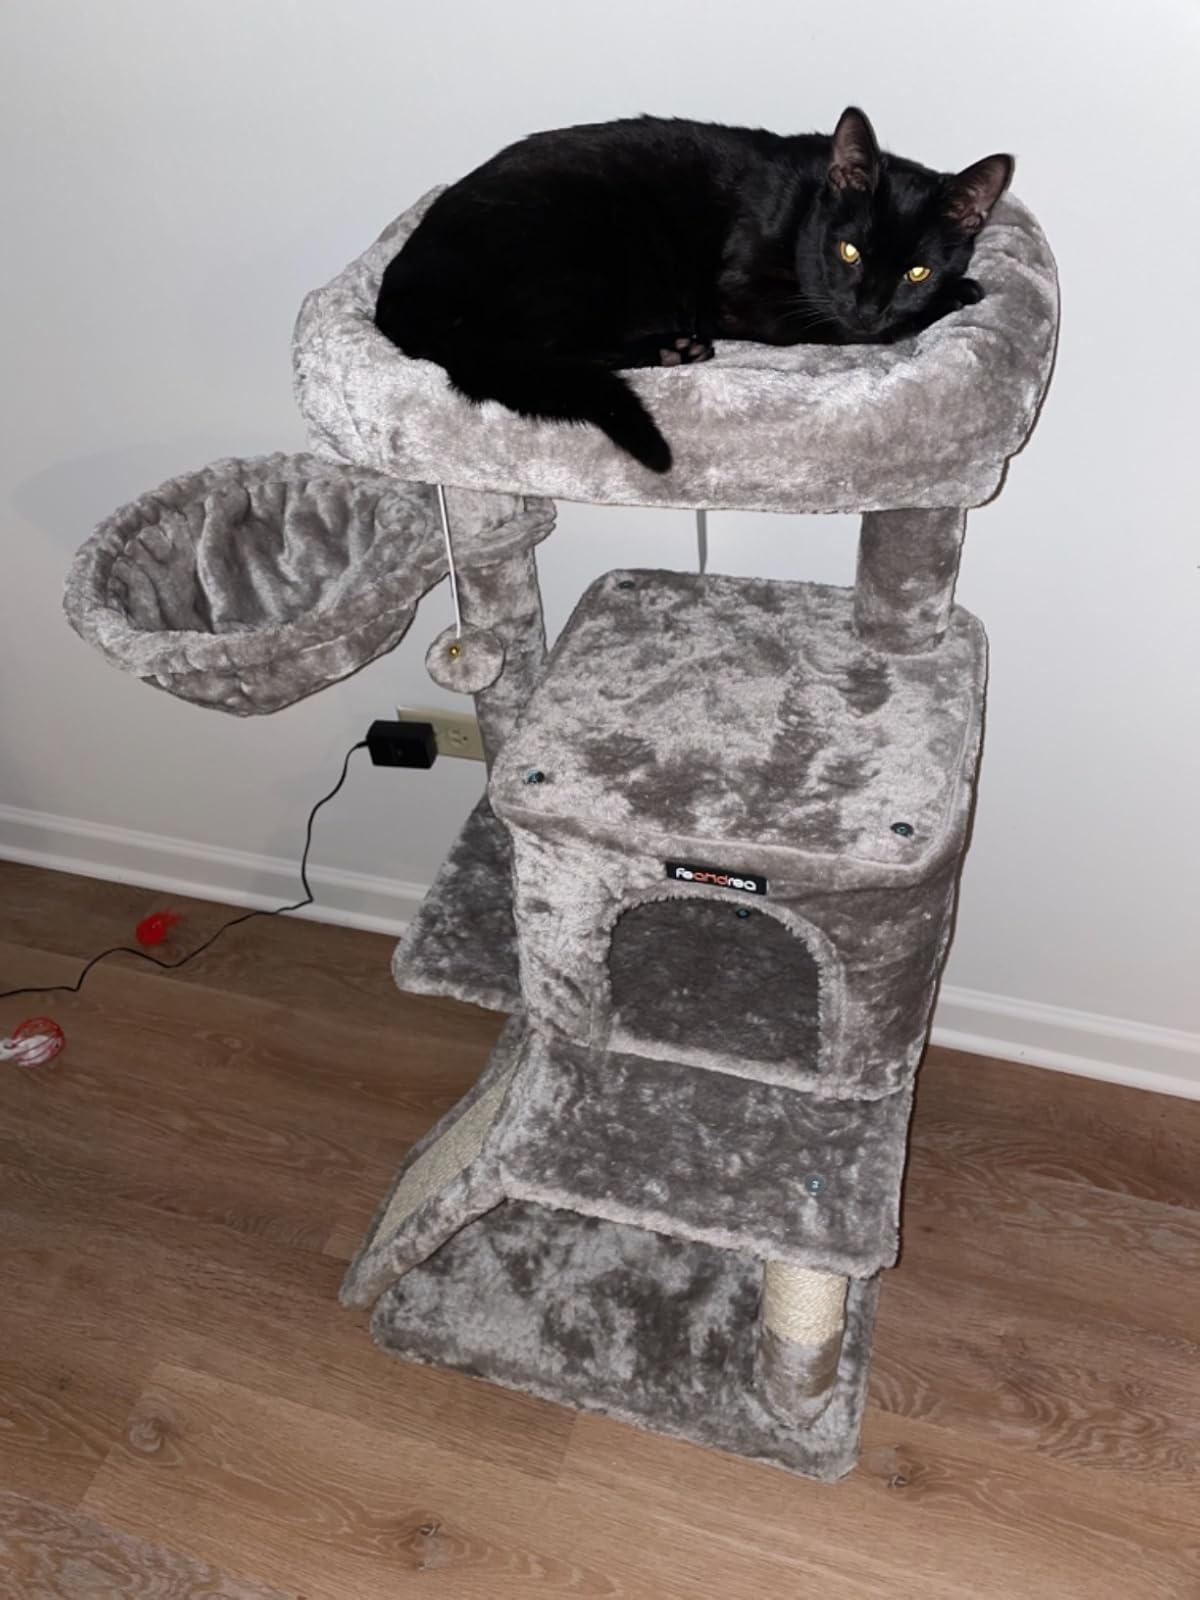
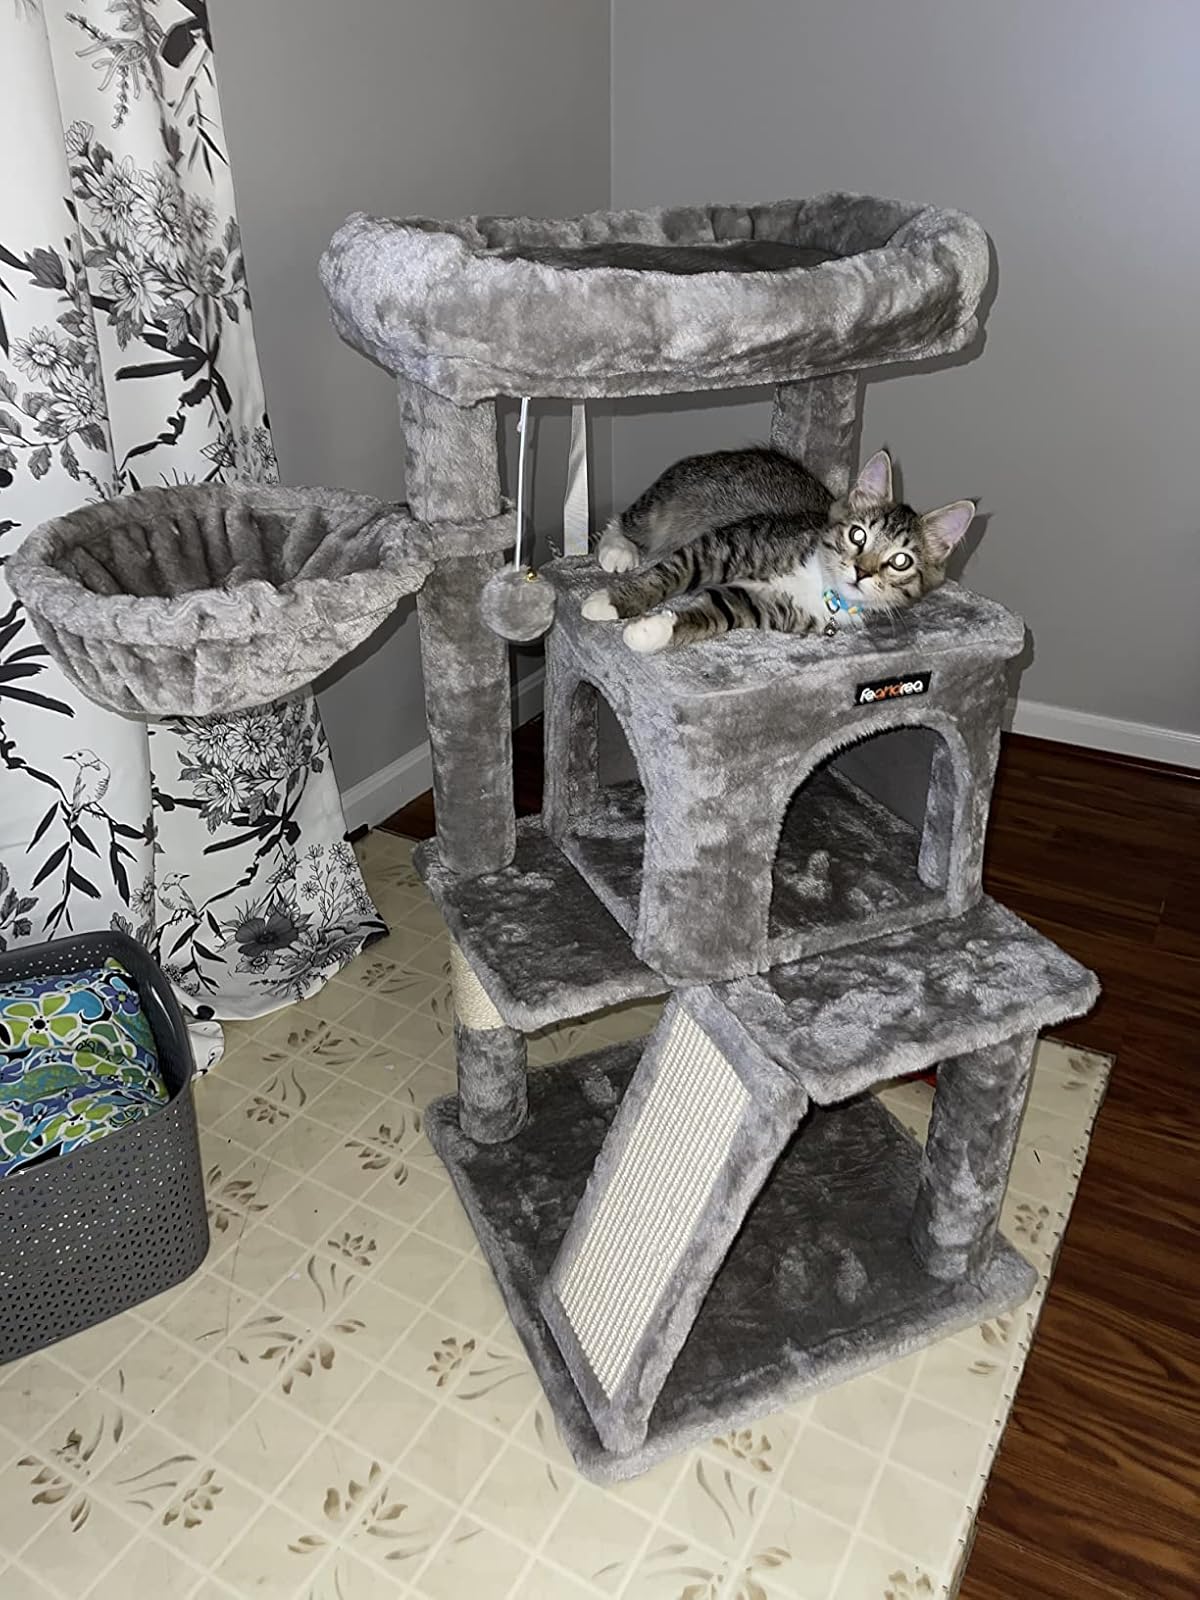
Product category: items_cat tree
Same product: yes